Magmatic foliation

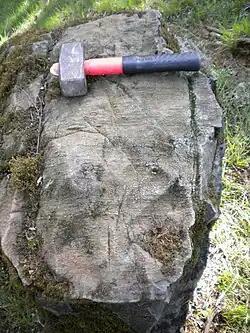
Metaharzburgite from the Rebière Massif, Saint-Martin-de-Fressengeas, Dordogne, France. The nearly upright magmatic (slightly South dipping) flow foliation parallels the hammer shaft.

Magmatic foliation is a term in geology, for foliation in granitoids that form by magmatic flow, "submagmatic flow," by high-temperature solid-state deformation and moderate- to low-temperature solid-state deformation.